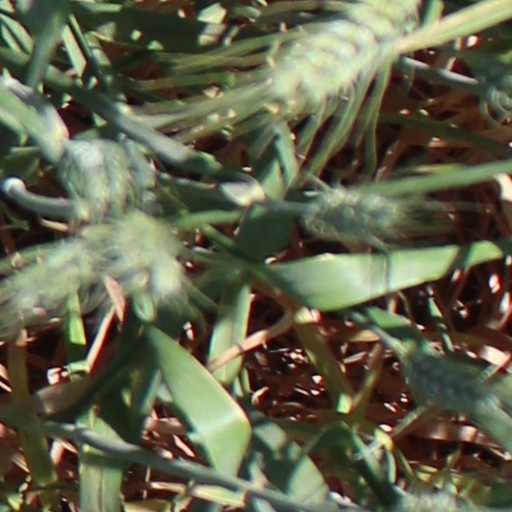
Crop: wheat